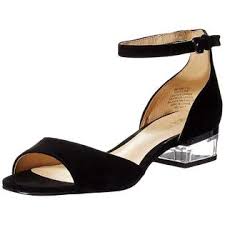
Waste category: shoes